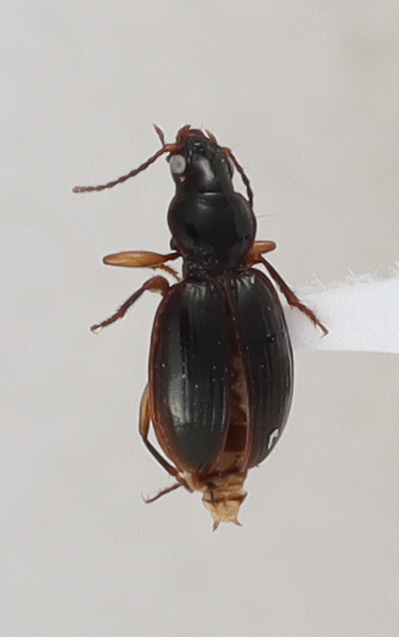
Scientific name: Mecyclothorax konanus
Plot: 6
Trap: W
Collected: 20230906